Brunswick Secondary College

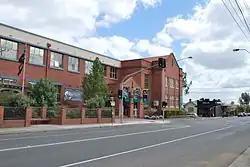

Brunswick Secondary College is a public high school located in the Melbourne suburb of Brunswick, Victoria, Australia. The school caters for students from Year 7 to Year 12.